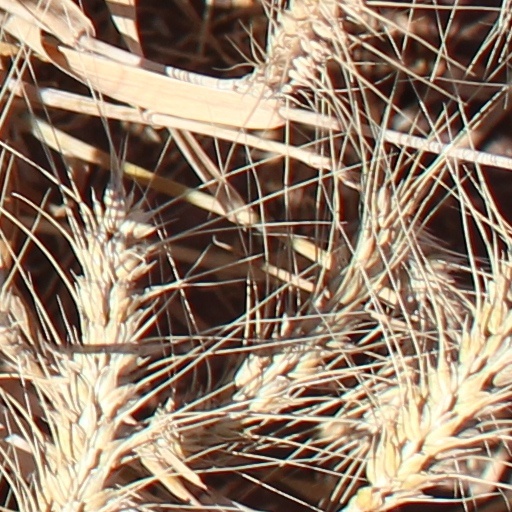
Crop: wheat